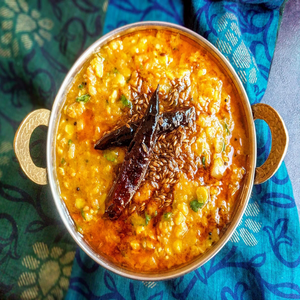
Dish: dal